Theodore Hardy

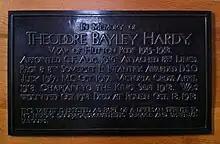
Memorial in Carlisle Cathedral

Hardy was aged 51 when war broke out, and was priest at Hutton Roof in the Lake District. He volunteered at once but was turned down as being too old. Eventually, in August 1916, he was accepted for army service as a Temporary Chaplain to the Forces, 4th Class and attached to 8th Battalion, The Lincolnshire Regiment. He carried out the following deeds for which he was awarded a series of decorations. First he was awarded the Distinguished Service Order (DSO) on 18 October 1917, the full citation was published on 7 March 1918: